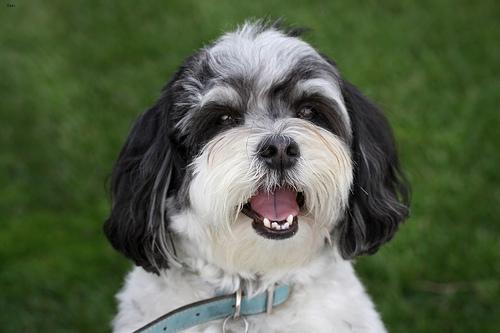
Breed: havanese